Describe the emotion expressed in this image:  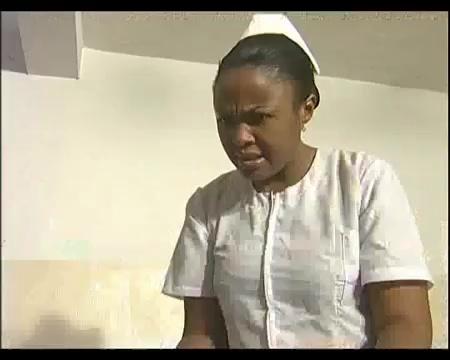
This person displays Suffering, valence and arousal with low intensity.